Amaravathi (1993 film)

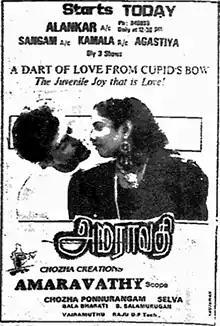
Theatrical release poster

Amaravathi is a 1993 Indian Tamil-language romance film directed by Selva. The film stars newcomers Ajith Kumar and Sanghavi. It was released on 4 June 1993 to a positive response at the box office.